Master of Margaret of York

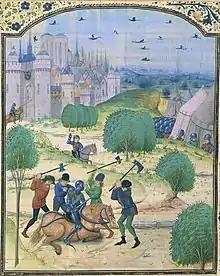
Jean de Wavrin, "Chroniques d'Angleterre". Paris, Bibliothèque nationale de France, MS Fr. 87, f. 299

The style of the master and its application vary according to the subject of the miniature, and according to the importance of the work ordered. Thus, the characters are more or less detailed according to their importance in the story, some being limited to simple sketches. The landscapes and the settings are generally not very detailed, and the artist shows little concern with their lifelikeness. On the other hand, he highlights the action evoked by the text and the main characters by embodied and expressive faces. His style is often reminiscent of that of Lieven van Lathem. He doubtless worked with assistants in an atelier, entrusting the decoration and other less important elements to them.